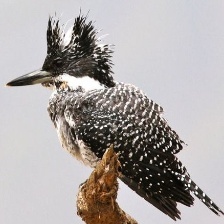
Species: CRESTED KINGFISHER
Scientific name: MEGACERYLE LUGUBRIS